Hu Qianxun

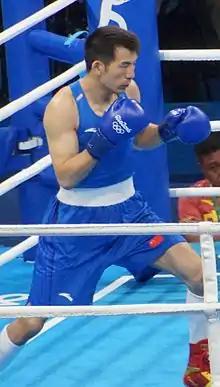
Hu at the 2016 Olympics

Hu Qianxun (born 18 September 1987) is a Chinese amateur boxer. He competed in the light welterweight division at the 2016 Summer Olympics, but was eliminated in the second bout.